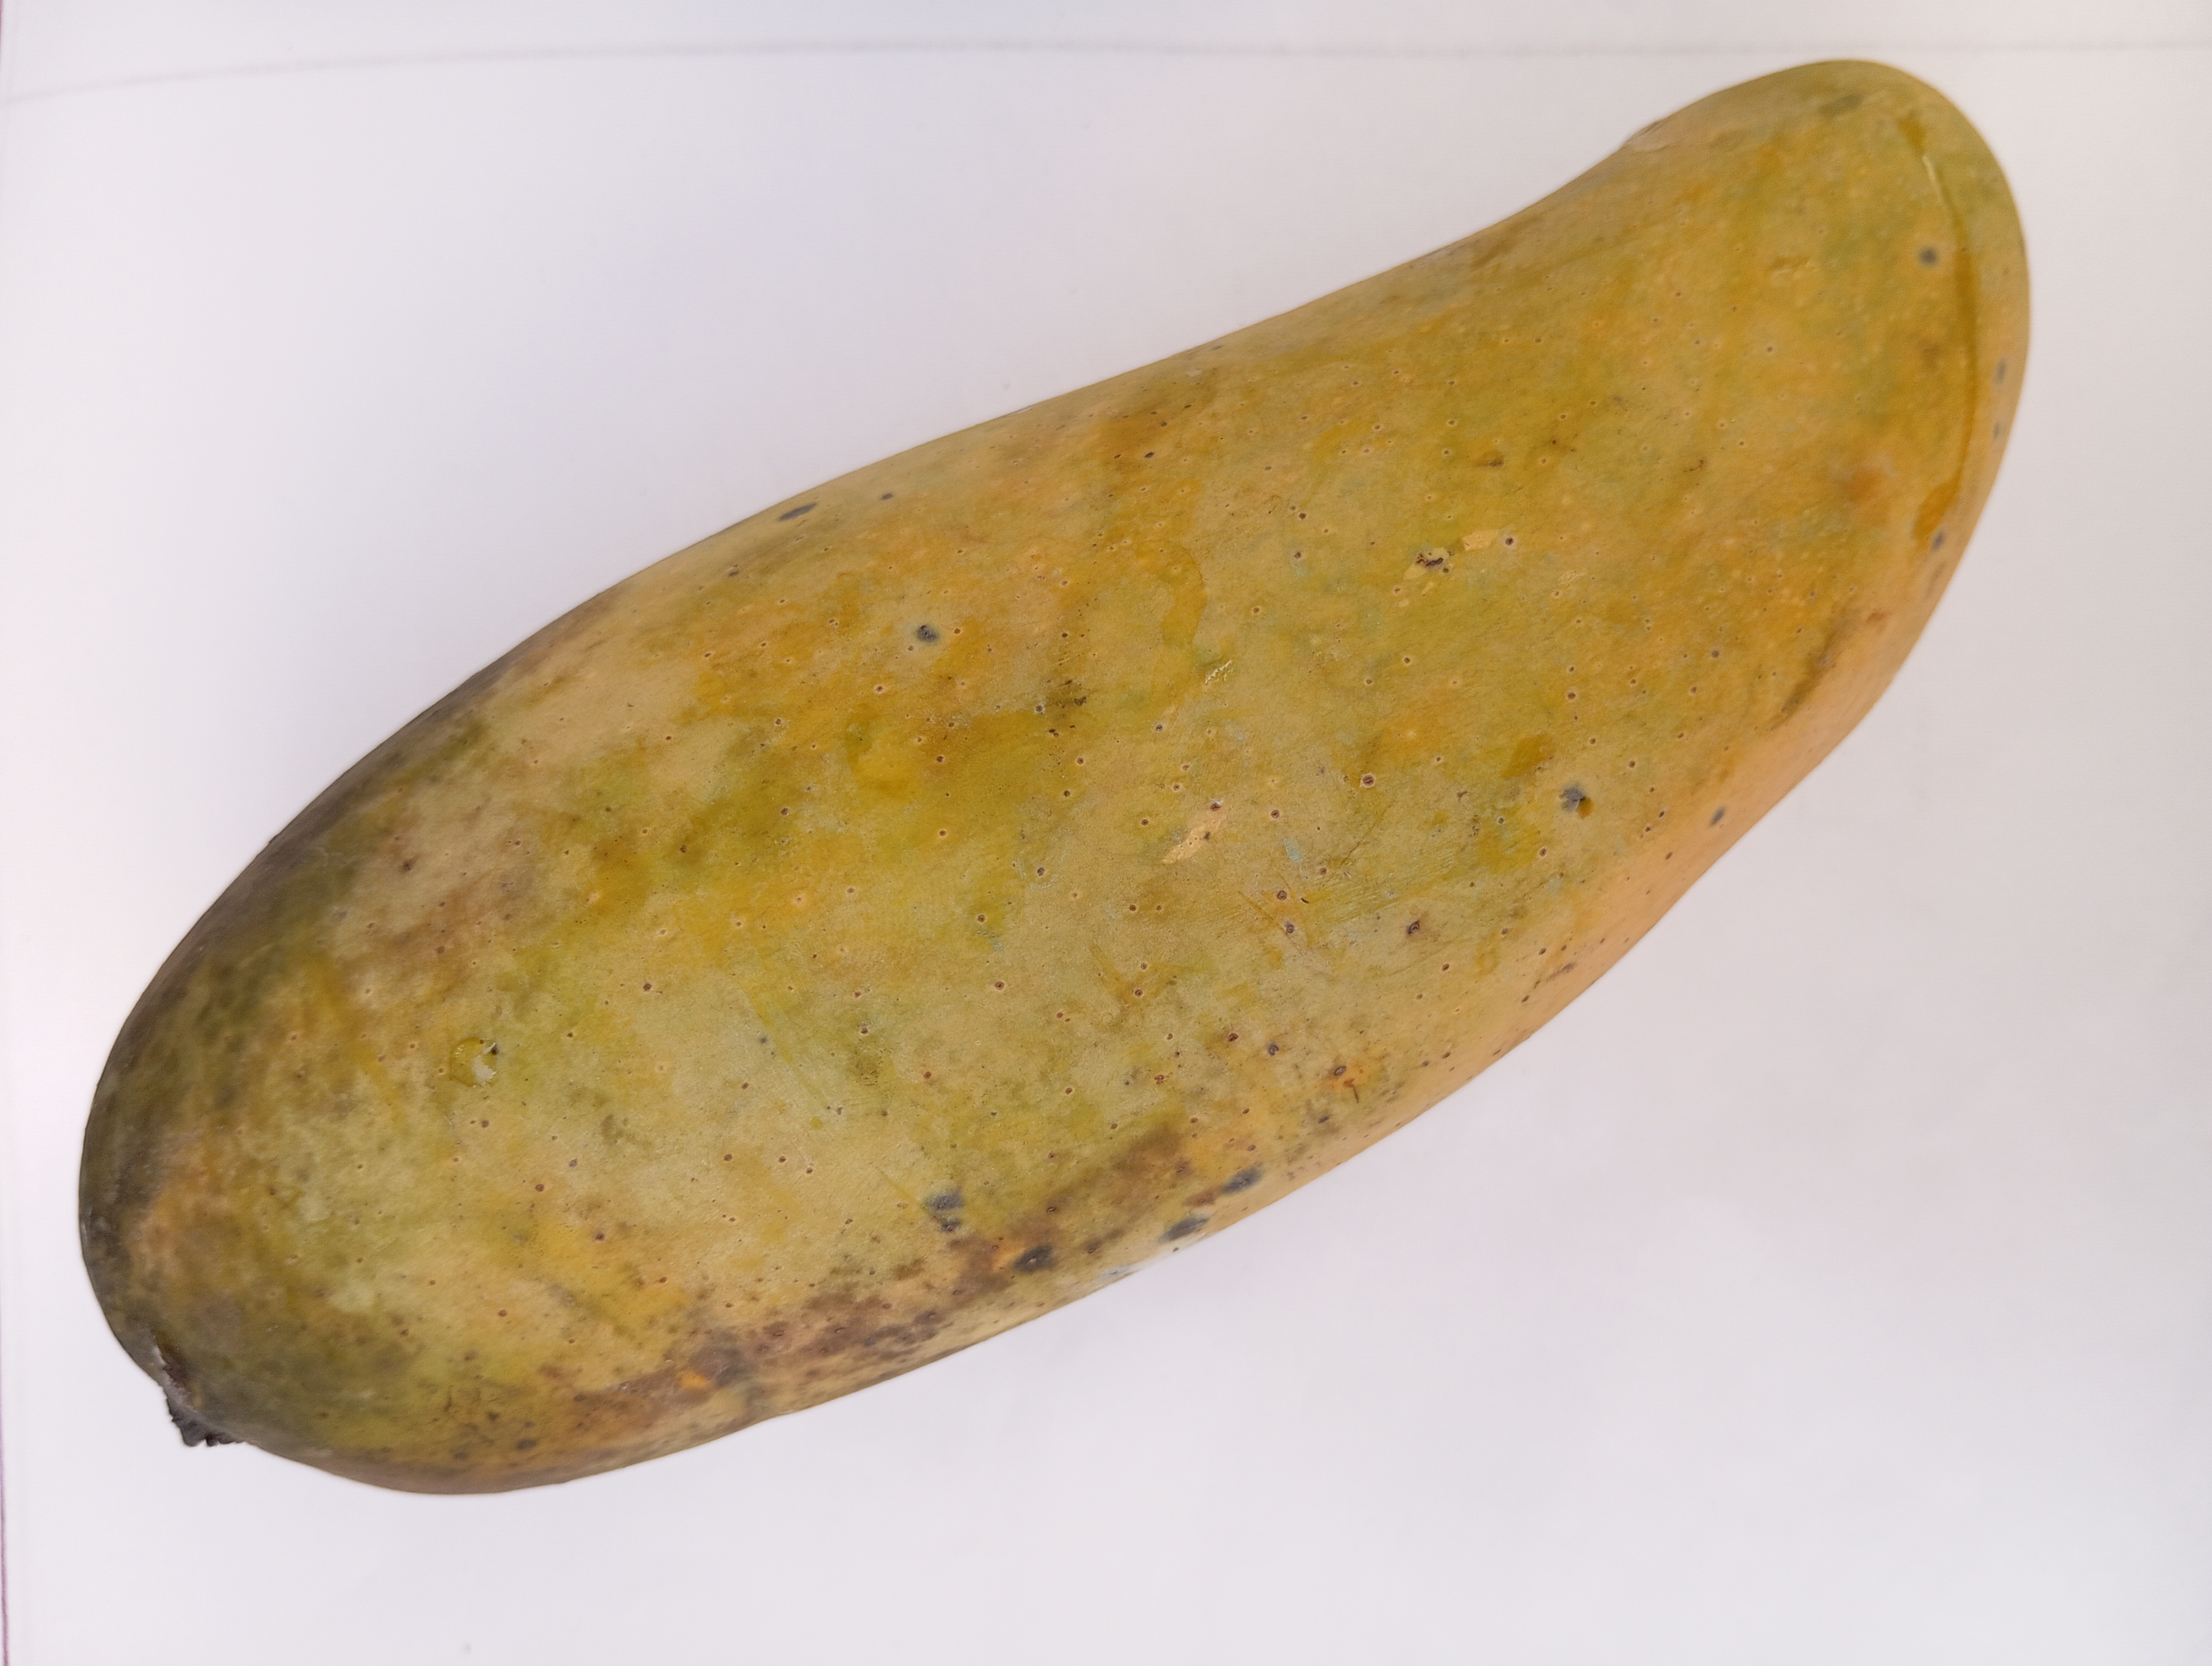
Mango variety: Banana